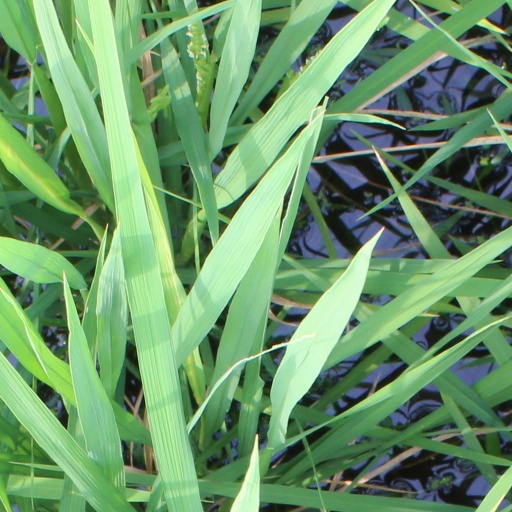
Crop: rice